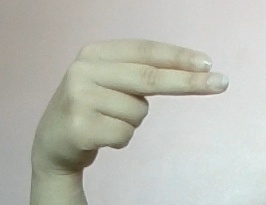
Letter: ain